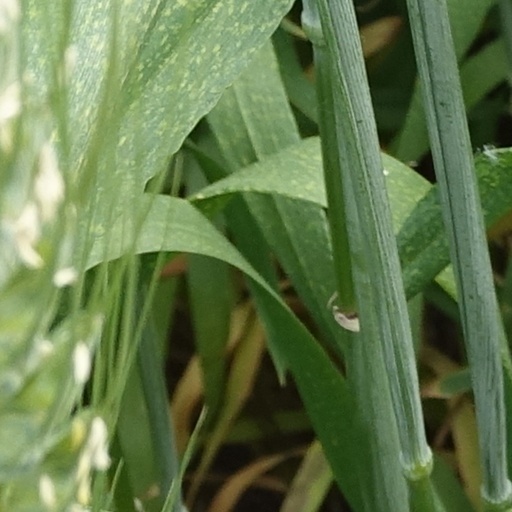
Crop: wheat